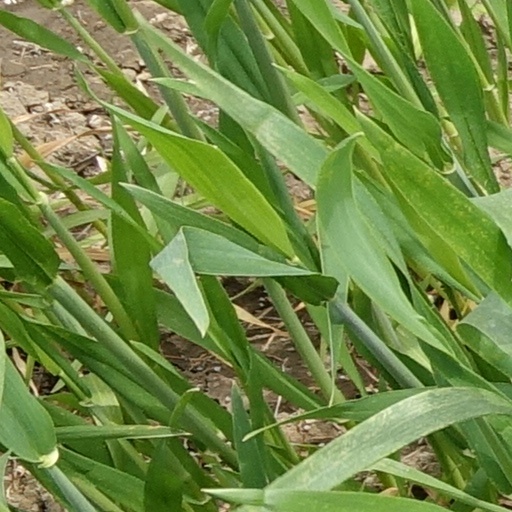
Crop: wheat